Tales to Astonish

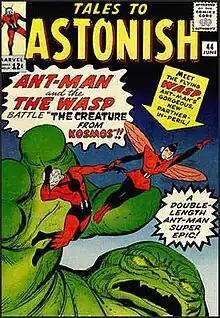
"Tales to Astonish" No. 44 (June 1963). Cover art by Jack Kirby and Don Heck.

Following his one-shot story in No. 27 (January 1962), Hank Pym became the insect-sized hero Ant-Man in No. 35 (September 1962). The series was plotted by Lee and scripted by Lieber, with penciling first by Kirby and later by Heck and others. The Wasp was introduced as Ant-Man's costar in issue No. 44 (June 1963). Ant-Man and Pym's subsequent iteration, Giant-Man, introduced in No. 49 (November 1963), starred in 10- to 13-page and later 18-page adventures, with the rest of "Tales to Astonish" devoted to the anthological science fiction and fantasy stories the comic normally ran. Aside from Lee and Lieber, occasional writers included Ernie Hart, under the pseudonym H. E. Huntley, Leon Lazarus (#64, February 1965) and Al Hartley (#69, the feature's finale, July 1965). Artists of the latter part of the run included Ditko, Ayers, Carl Burgos, and Bob Powell.